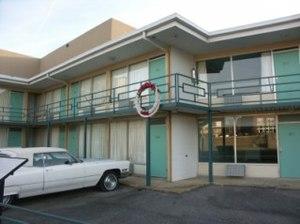
L'assassinat du pasteur Martin Luther King, l'un des principaux meneurs du mouvement pour les droits civiques aux États-Unis et prix Nobel de la paix, a lieu au Lorraine Motel à Memphis dans le Tennessee, le 4 avril 1968. King est transporté à l'hôpital Saint-Joseph de la ville, où sa mort est prononcée.
Martin Luther King Jr., né à Atlanta le 15 janvier 1929 et mort assassiné le 4 avril 1968 à Memphis, est un pasteur baptiste et militant non-violent afro-américain pour le mouvement des droits civiques des noirs américains aux États-Unis, fervent militant pour la paix et contre la pauvreté.
Memphis est une ville située dans l'État du Tennessee, aux États-Unis. Ville portuaire située sur le fleuve Mississippi, Memphis représente le plus grand centre industriel du Tennessee ; elle est le siège du comté de Shelby. Memphis est considérée comme « le berceau du blues » et la célèbre rue Beale Street rassemble de nombreux clubs dont celui de B. B. King. La ville est aussi connue des amateurs de rock 'n' roll. Elvis Presley, qui a grandi à Memphis, y a acheté une demeure somptueuse, Graceland, dans laquelle il est mort le 16 août 1977.